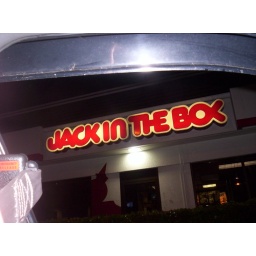
a pic of jack in the box from the drivein, from my car